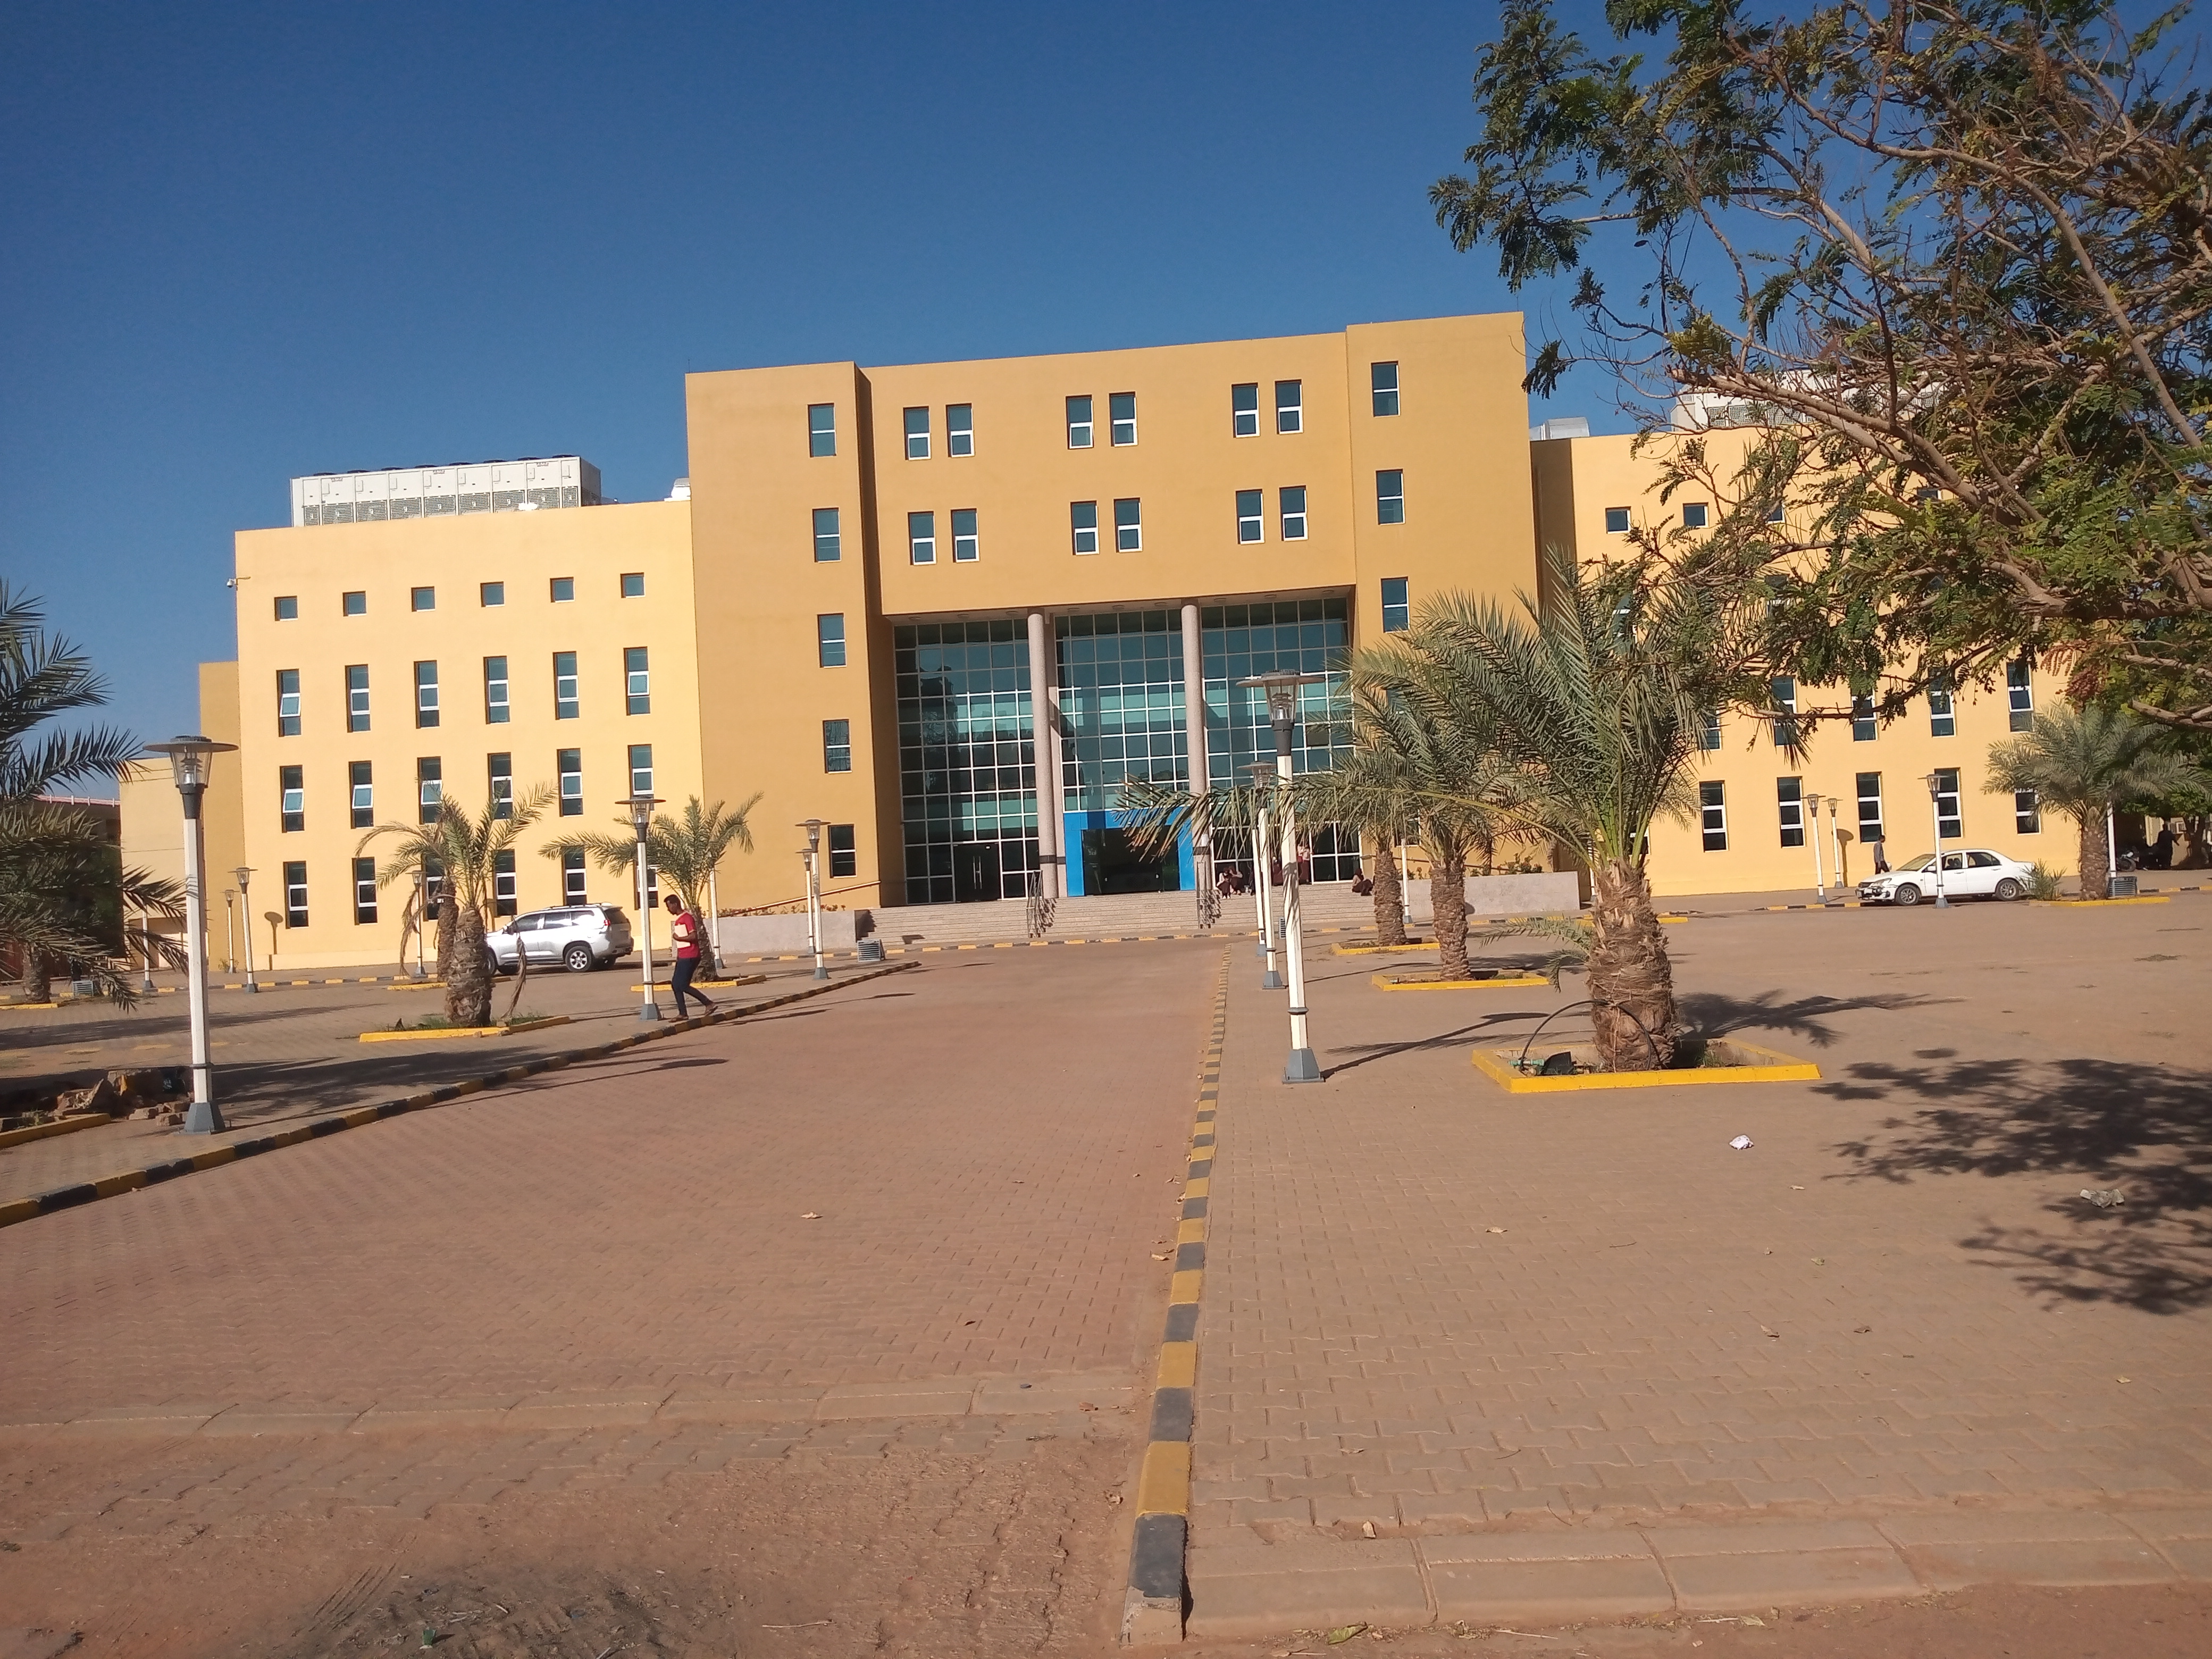
الوصف بالفصحى: صرح أكاديمي يتسم بلون موحد وساحة خارجية منظمة بأشجار النخيل
الوصف بالعامية السودانية: مبنى جامعة ضخم لونه أصفر وقدامه نخل ومنطقة واسعة للركنة
التصنيف: Public Spaces & Infrastructure